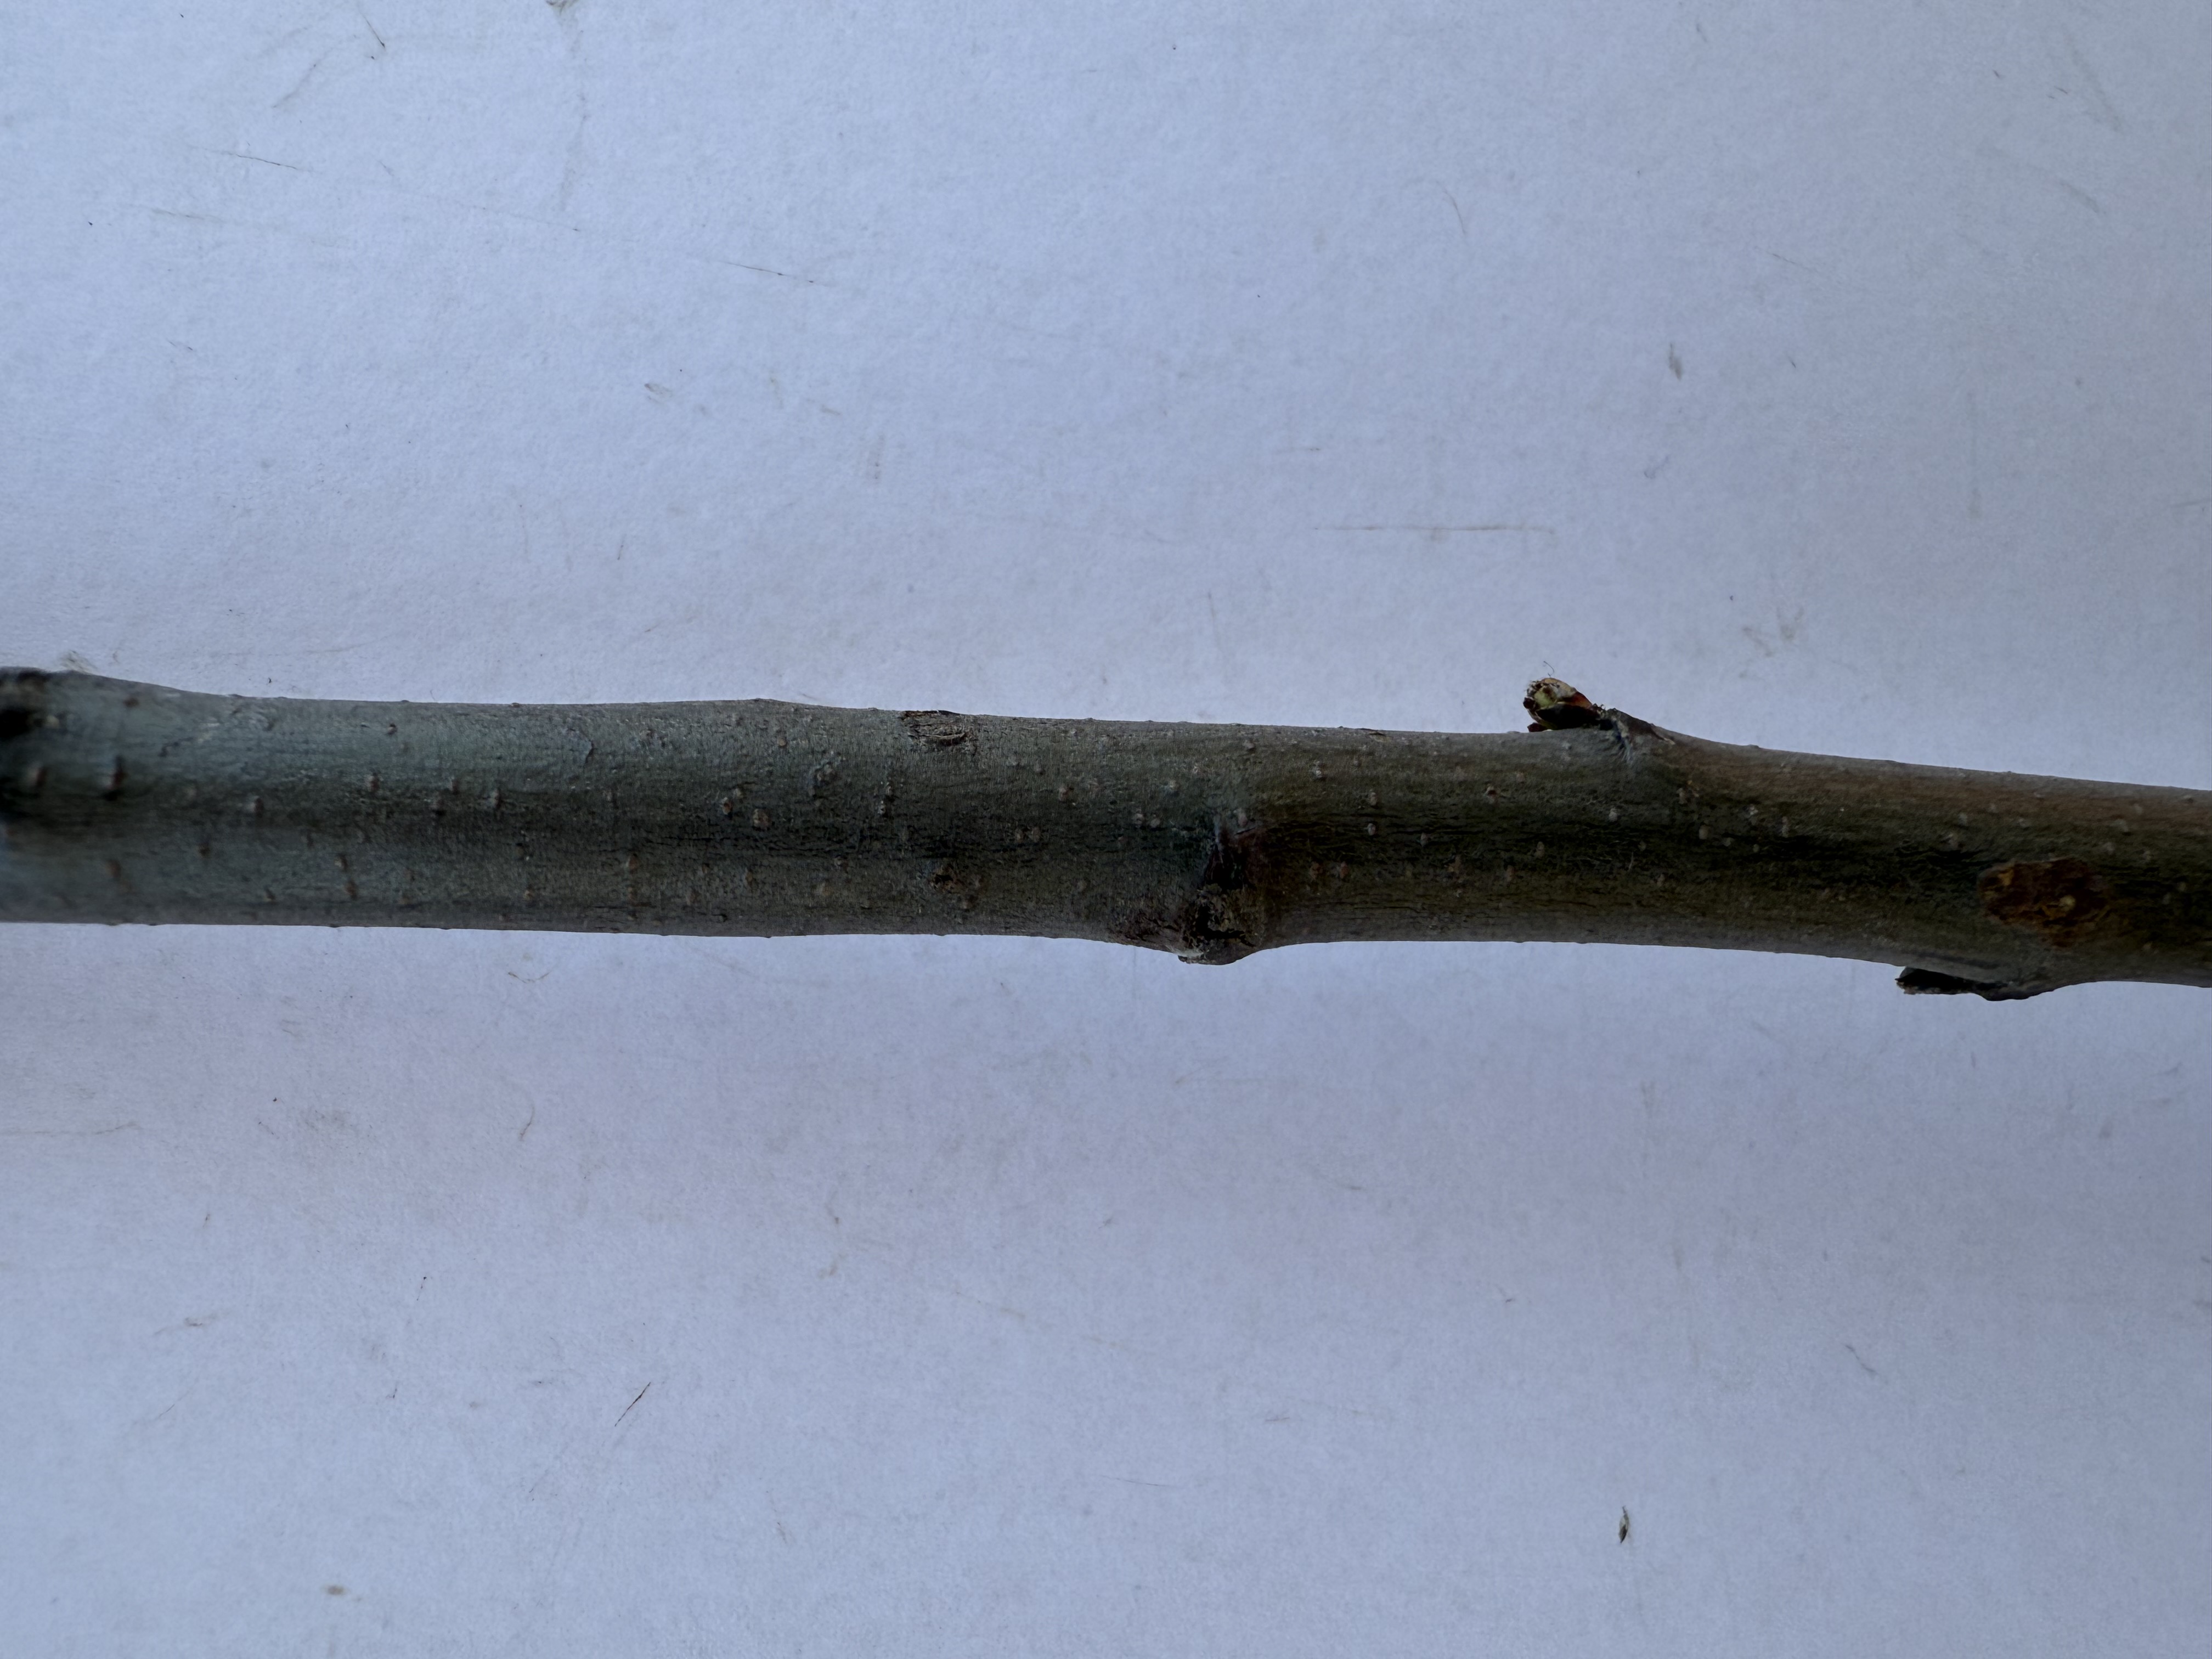
Variety: Ekmek Quince